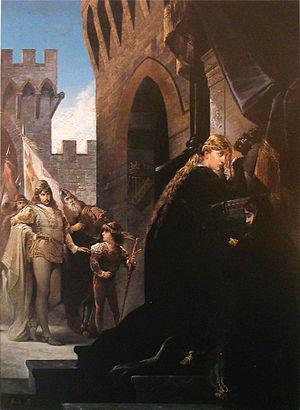
Cette page dresse une liste de personnalités nées au cours de l'année 1255 :